Channel 10 (Israel)

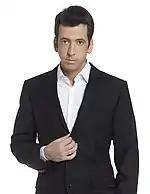
Guy Lerer, Channel 10 host

In June 2013, an investigative report by the news program "Tzinor Laila" (English: "Nightline") aired on Channel 10 in which journalists described a type of 'plastic gun', showing how all its parts can be 3D printed and assembled, and the program's journalists managed to smuggle the weapon twice into the Knesset. First, they managed to bring it into the offices of Miri Regev. Second, reporter Uri Even carried the weapon into an event in the Knesset compound attended by Prime Minister Benjamin Netanyahu. The reporters passed all related security checks, including metal detector scans, and got only a few feet away from Netanyahu.